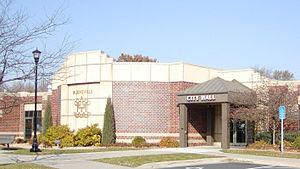
Burnsville est une ville située à 22 kilomètres au sud du centre de Minneapolis située dans le comté de Dakota, dans l'État américain du Minnesota. La ville est sur la rive sud de la rivière Minnesota, en amont du confluent avec le Mississippi. Burnsville et les banlieues proches forment la partie sud de Minneapolis-Saint Paul, la seizième plus grande aire métropolitaine aux États-Unis, avec environ 3,2 millions d'habitants. Le Bureau du recensement des États-Unis a estimé la population de la ville à 59 118 habitants en 2007.